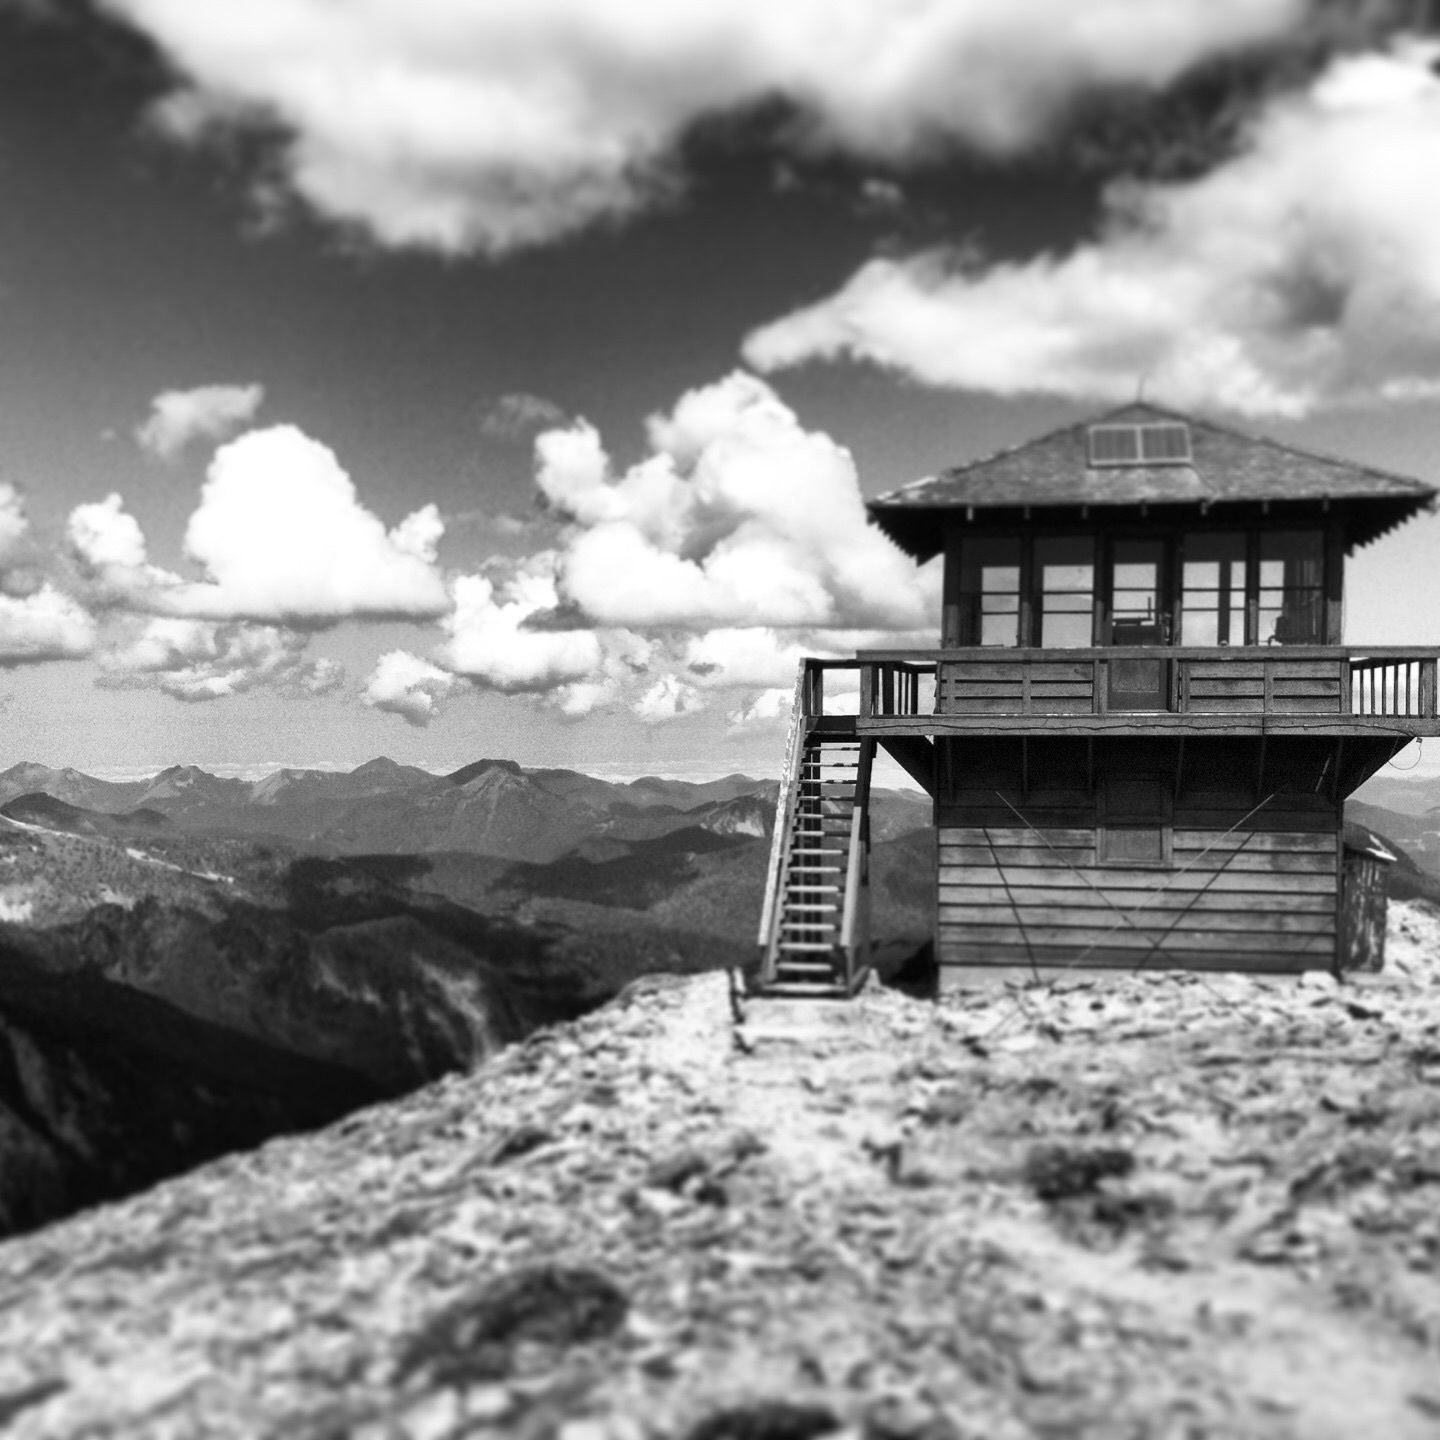
mountain, cloud, black and white, white, photography, monochrome, monochrome photography